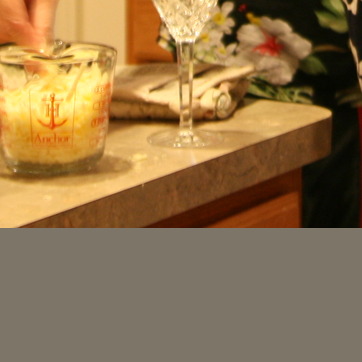
Material: polishedstone